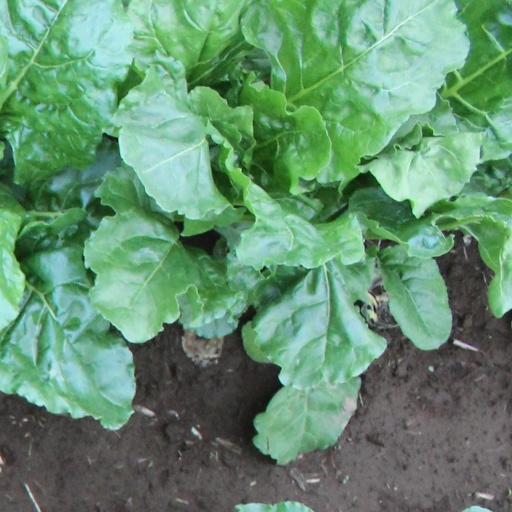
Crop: sugar beet